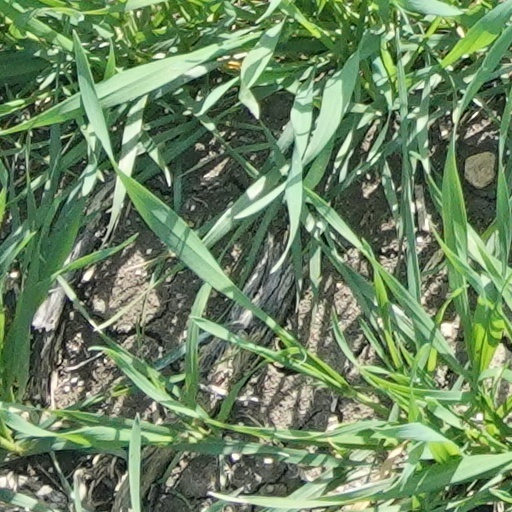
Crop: wheat